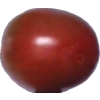
Label: tomato_cherry_maroon